Rescue (1982 video game)

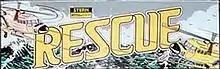

Rescue is a twin-stick shooter designed by Chris Oberth and released by Stern as an arcade video game in 1982. The player flies a helicopter over the open sea to rescue stranded paratroopers from enemy forces and sharks. As the player-controlled helicopter flies left and right, the cloud layers move at different rates, giving a parallax scrolling effect.